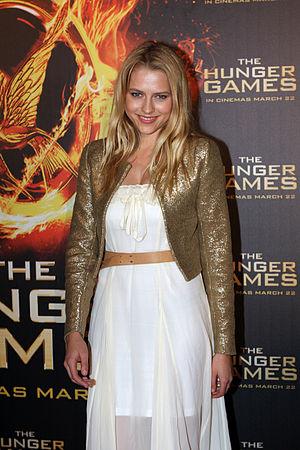
Teresa Palmer, née le 26 février 1986 à Adélaïde, est une actrice australienne.